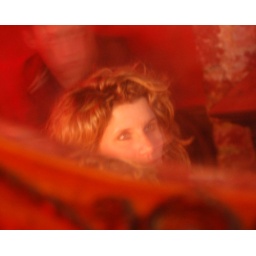
Lonely girl in a mirror